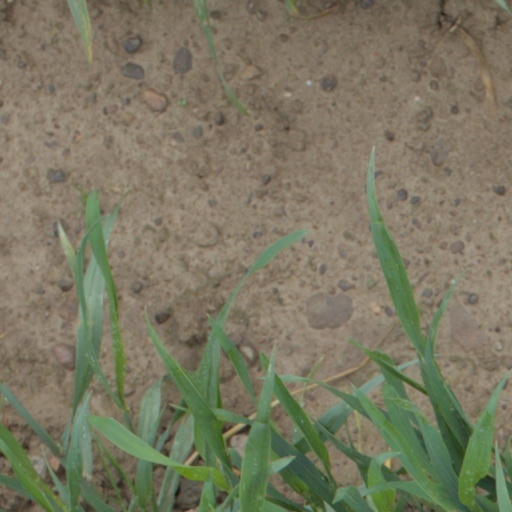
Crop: wheat